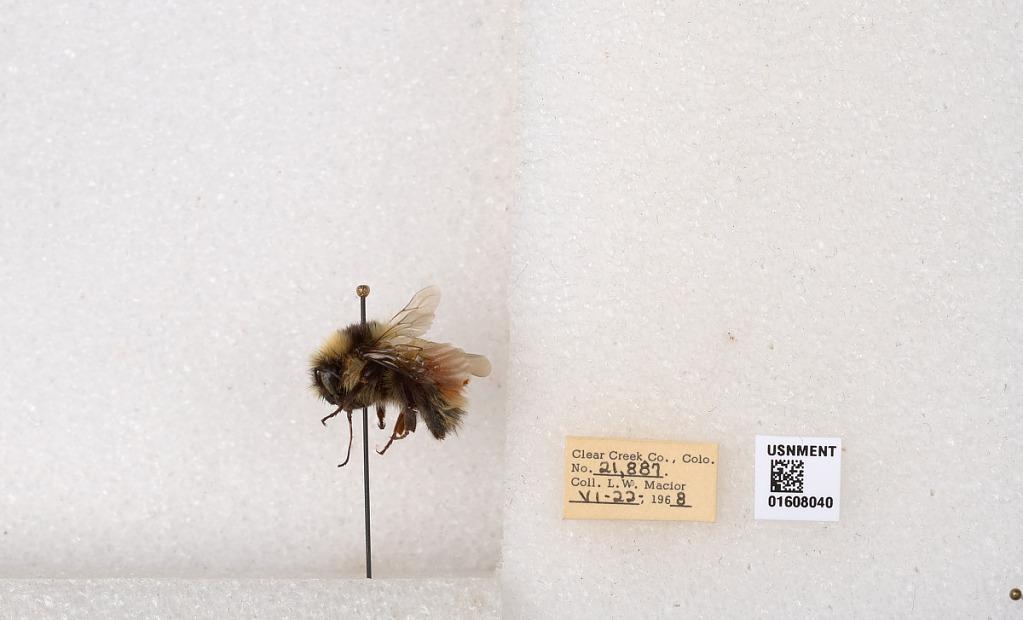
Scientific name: Bombus (Pyrobombus) sylvicola Kirby
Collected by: L. Macior
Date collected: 1968-6-22
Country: United States
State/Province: Colorado
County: Clear Creek
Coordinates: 39.6891, -105.644